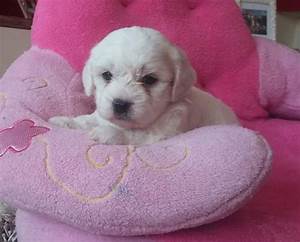
Label: dog